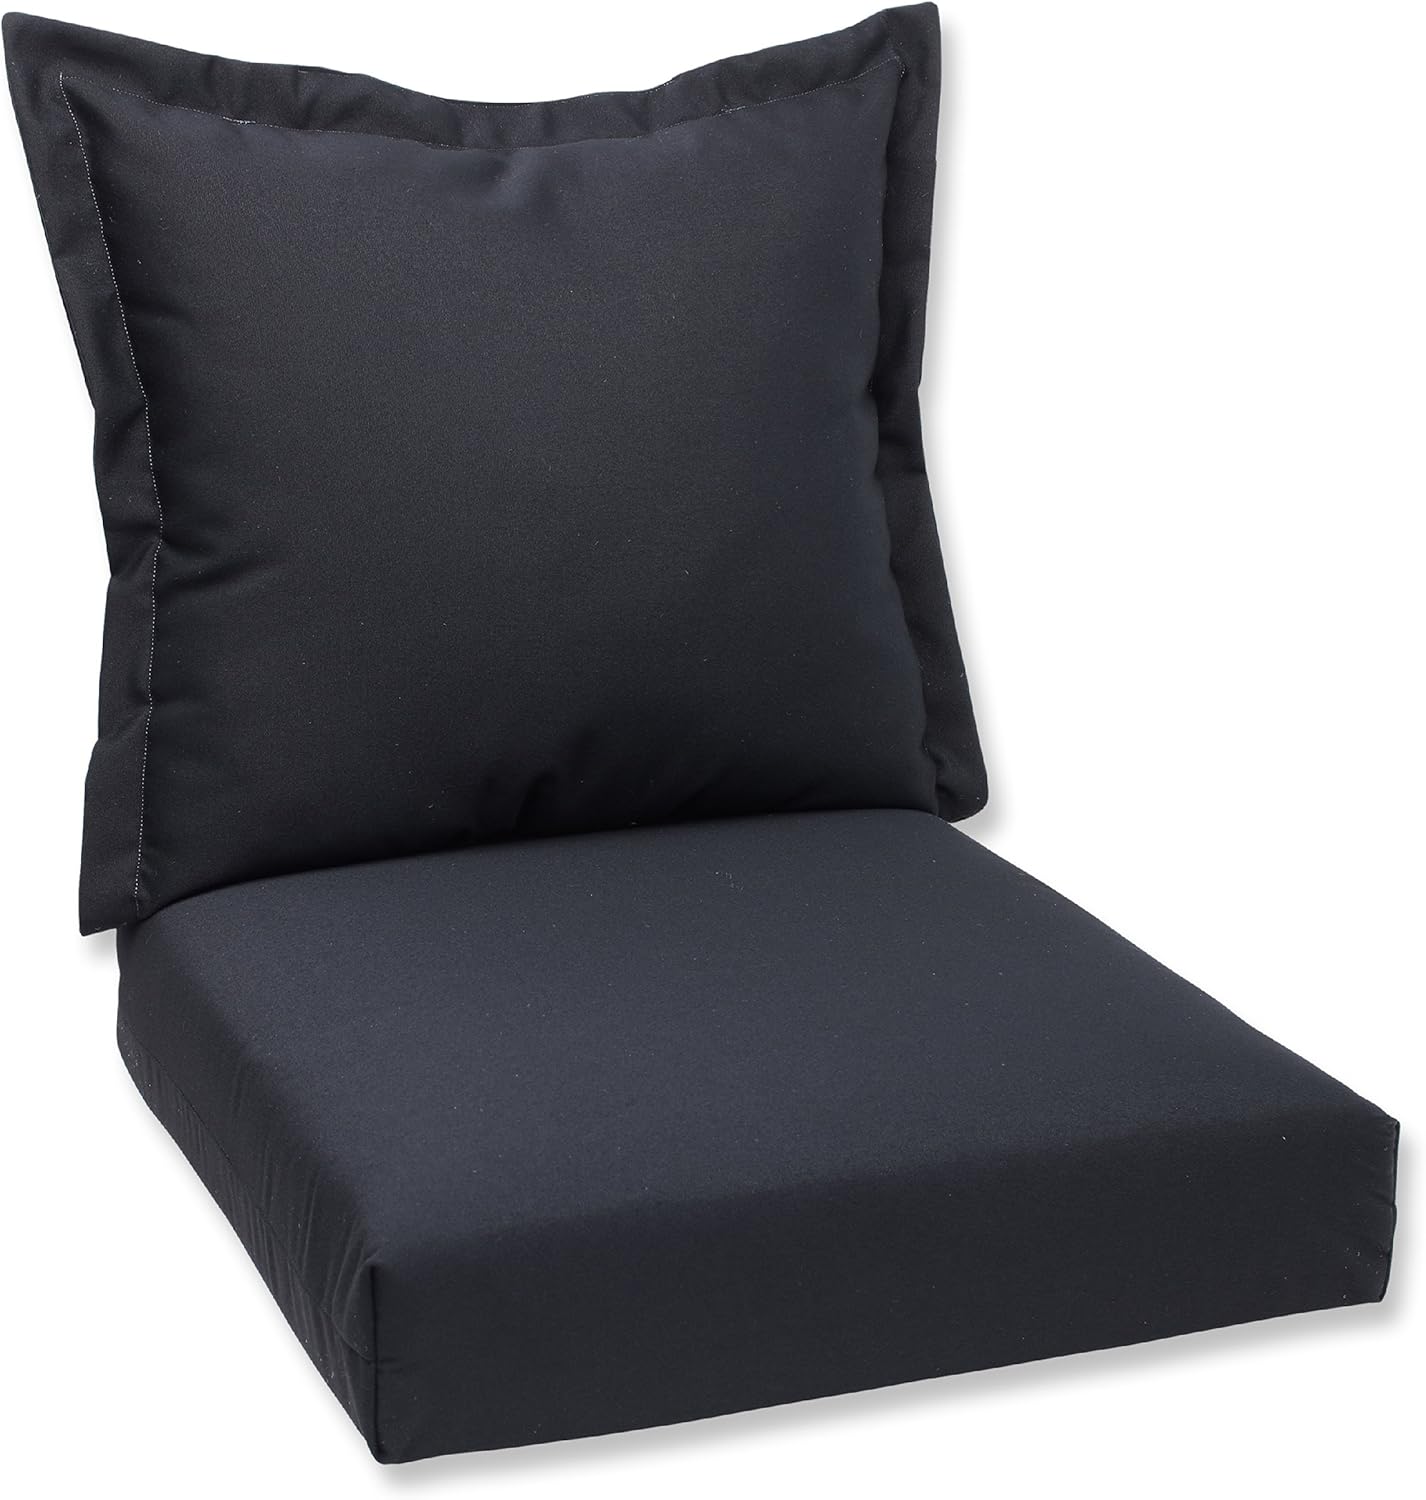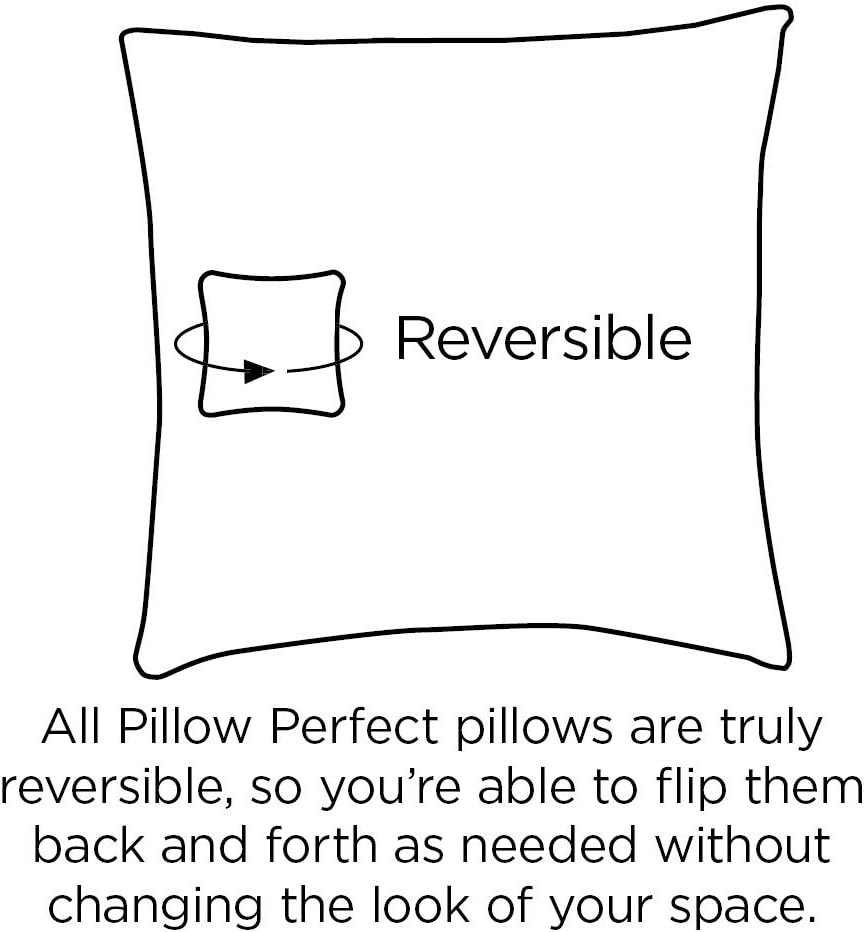
Pillow Perfect Outdoor/Indoor Fortress Canvas Black Deep Seating Cushion Set, 48" x 22"
Category: Amazon Home
Whether your décor is chic and monochromatic or bold and bright, Fortress Canvas Black is the perfect matte black. Crafted from 100% solution-dyed Fortress fabric, it’s luxurious but durable, UV-rated, stain-resistant and water-resistant, making it ideal for your favorite outdoor living space. Fortress Canvas Black can be paired with a number of other Pillow Perfect patterns and solids and it is available in a variety of pillow/cushion shapes and sizes on Amazon. For more than 30 years, Pillow Perfect has been designing and manufacturing decorative pillows and outdoor furniture cushions for the largest online and brick-and-mortar retailers in the United States. We have always been focused on providing the highest level of quality, service, and style, and our talented in-house creative team is constantly watching design and color trends, ensuring that we are always ahead of the curve. Founded by current CEO/Owner Paul and his brother David in 1989, Pillow Perfect products have always been proudly made in the USA, and our Woodstock, GA facility is truly where the magic happens. Each pillow is cut, sewn, labeled, filled, and finished by our team of dedicated employees so you can enjoy it on your sofa, chaise lounge or in your personal backyard oasis.
Features: Cushions With Outdoor Fortress Fabric - Colors Stay Strong and Vibrant | Made in US | Outdoor/indoor reversible deep seating cushion set includes one (1) deep seating cushion (24” x 22” x 6”) and one (1) back pillow (24” x 22”) | Ultra-durable water- & fade-resistant Fortress outdoor fabric protects fill material and is ideal for use on the patio or poolside; also suitable for indoor use | Recycled polyester fiber fill is plush, comfortable, and long-lasting | Two rear reinforced 14” ties make it easy to attach cushions to furniture and keep them neatly and safely in place | Spot clean or hand wash with mild detergent and cool water; air dry | For best results, and to extend the life of your cushions, store covered when not in use | Fill Material: 100% Polyester Fiber | Worry Free - resists water, chlorine and fading; Suitable for indoor/outdoor use. | Set includes one deep seating cushion with a back pillow filled with a plush 100-percent polyester fiber | Easy to clean - use soap and water, rinse, and air dry. Bleach cleanable or tougher stains. | 5-Year Fabric Limited Warranty - withstands years of normal exposure to sun and rain; Made in the USA | Measures: 22" L X 24" W X 5.5" D (Seat Portion); 22" L X 24" W X 6" D (Back Portion)